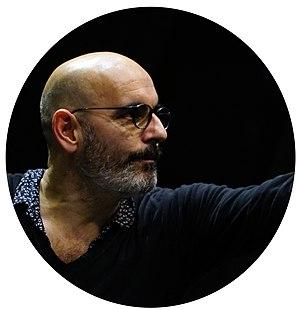
Vincent Boussard
Vincent Boussard, né le 21 avril 1969 à Angers, est un metteur en scène français d'opéra et de théâtre.